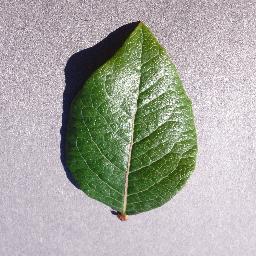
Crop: blueberry
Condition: healthy